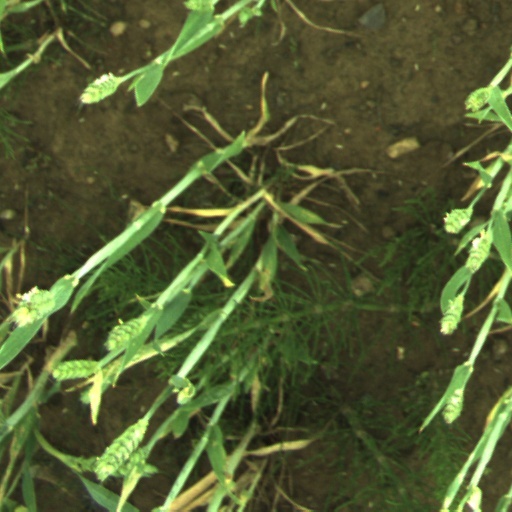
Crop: wheat